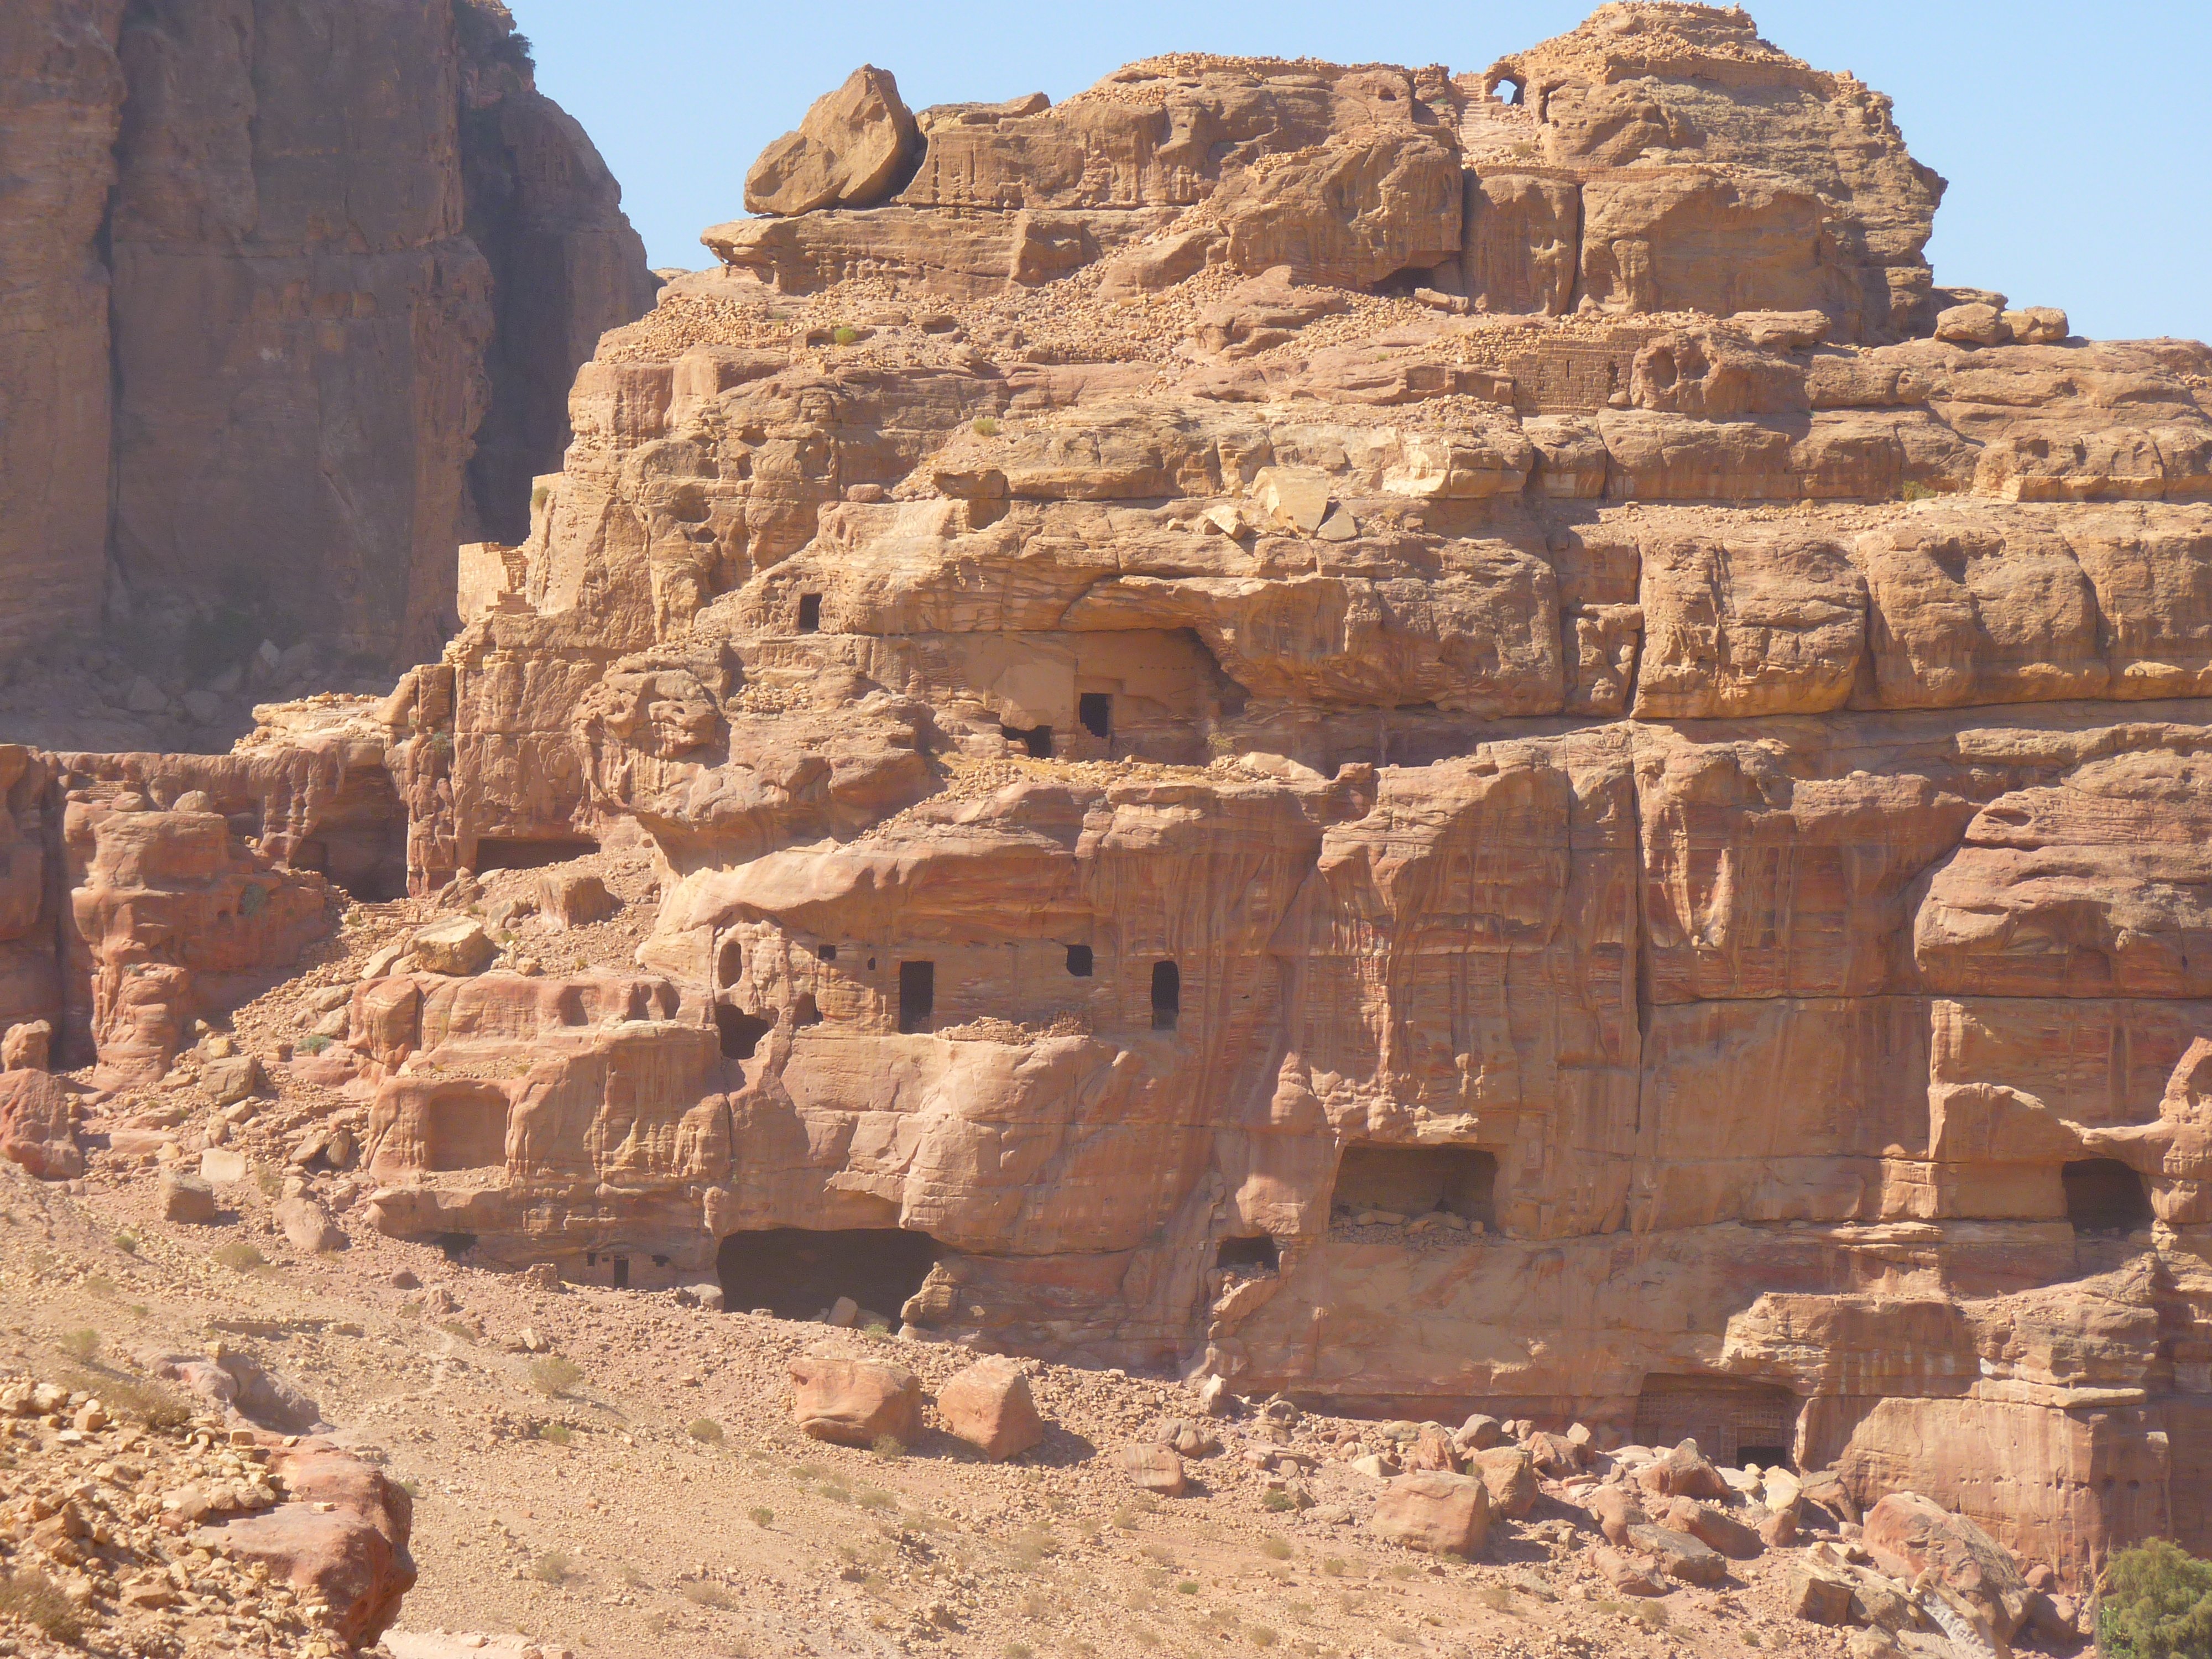
rock, desert, valley, stone, travel, formation, cliff, arch, holiday, canyon, ruin, terrain, jordan, geology, badlands, plateau, wadi, butte, petra, landform, sand stone, middle east, archaeological site, cliff dwelling, historic site, ancient history, geographical feature